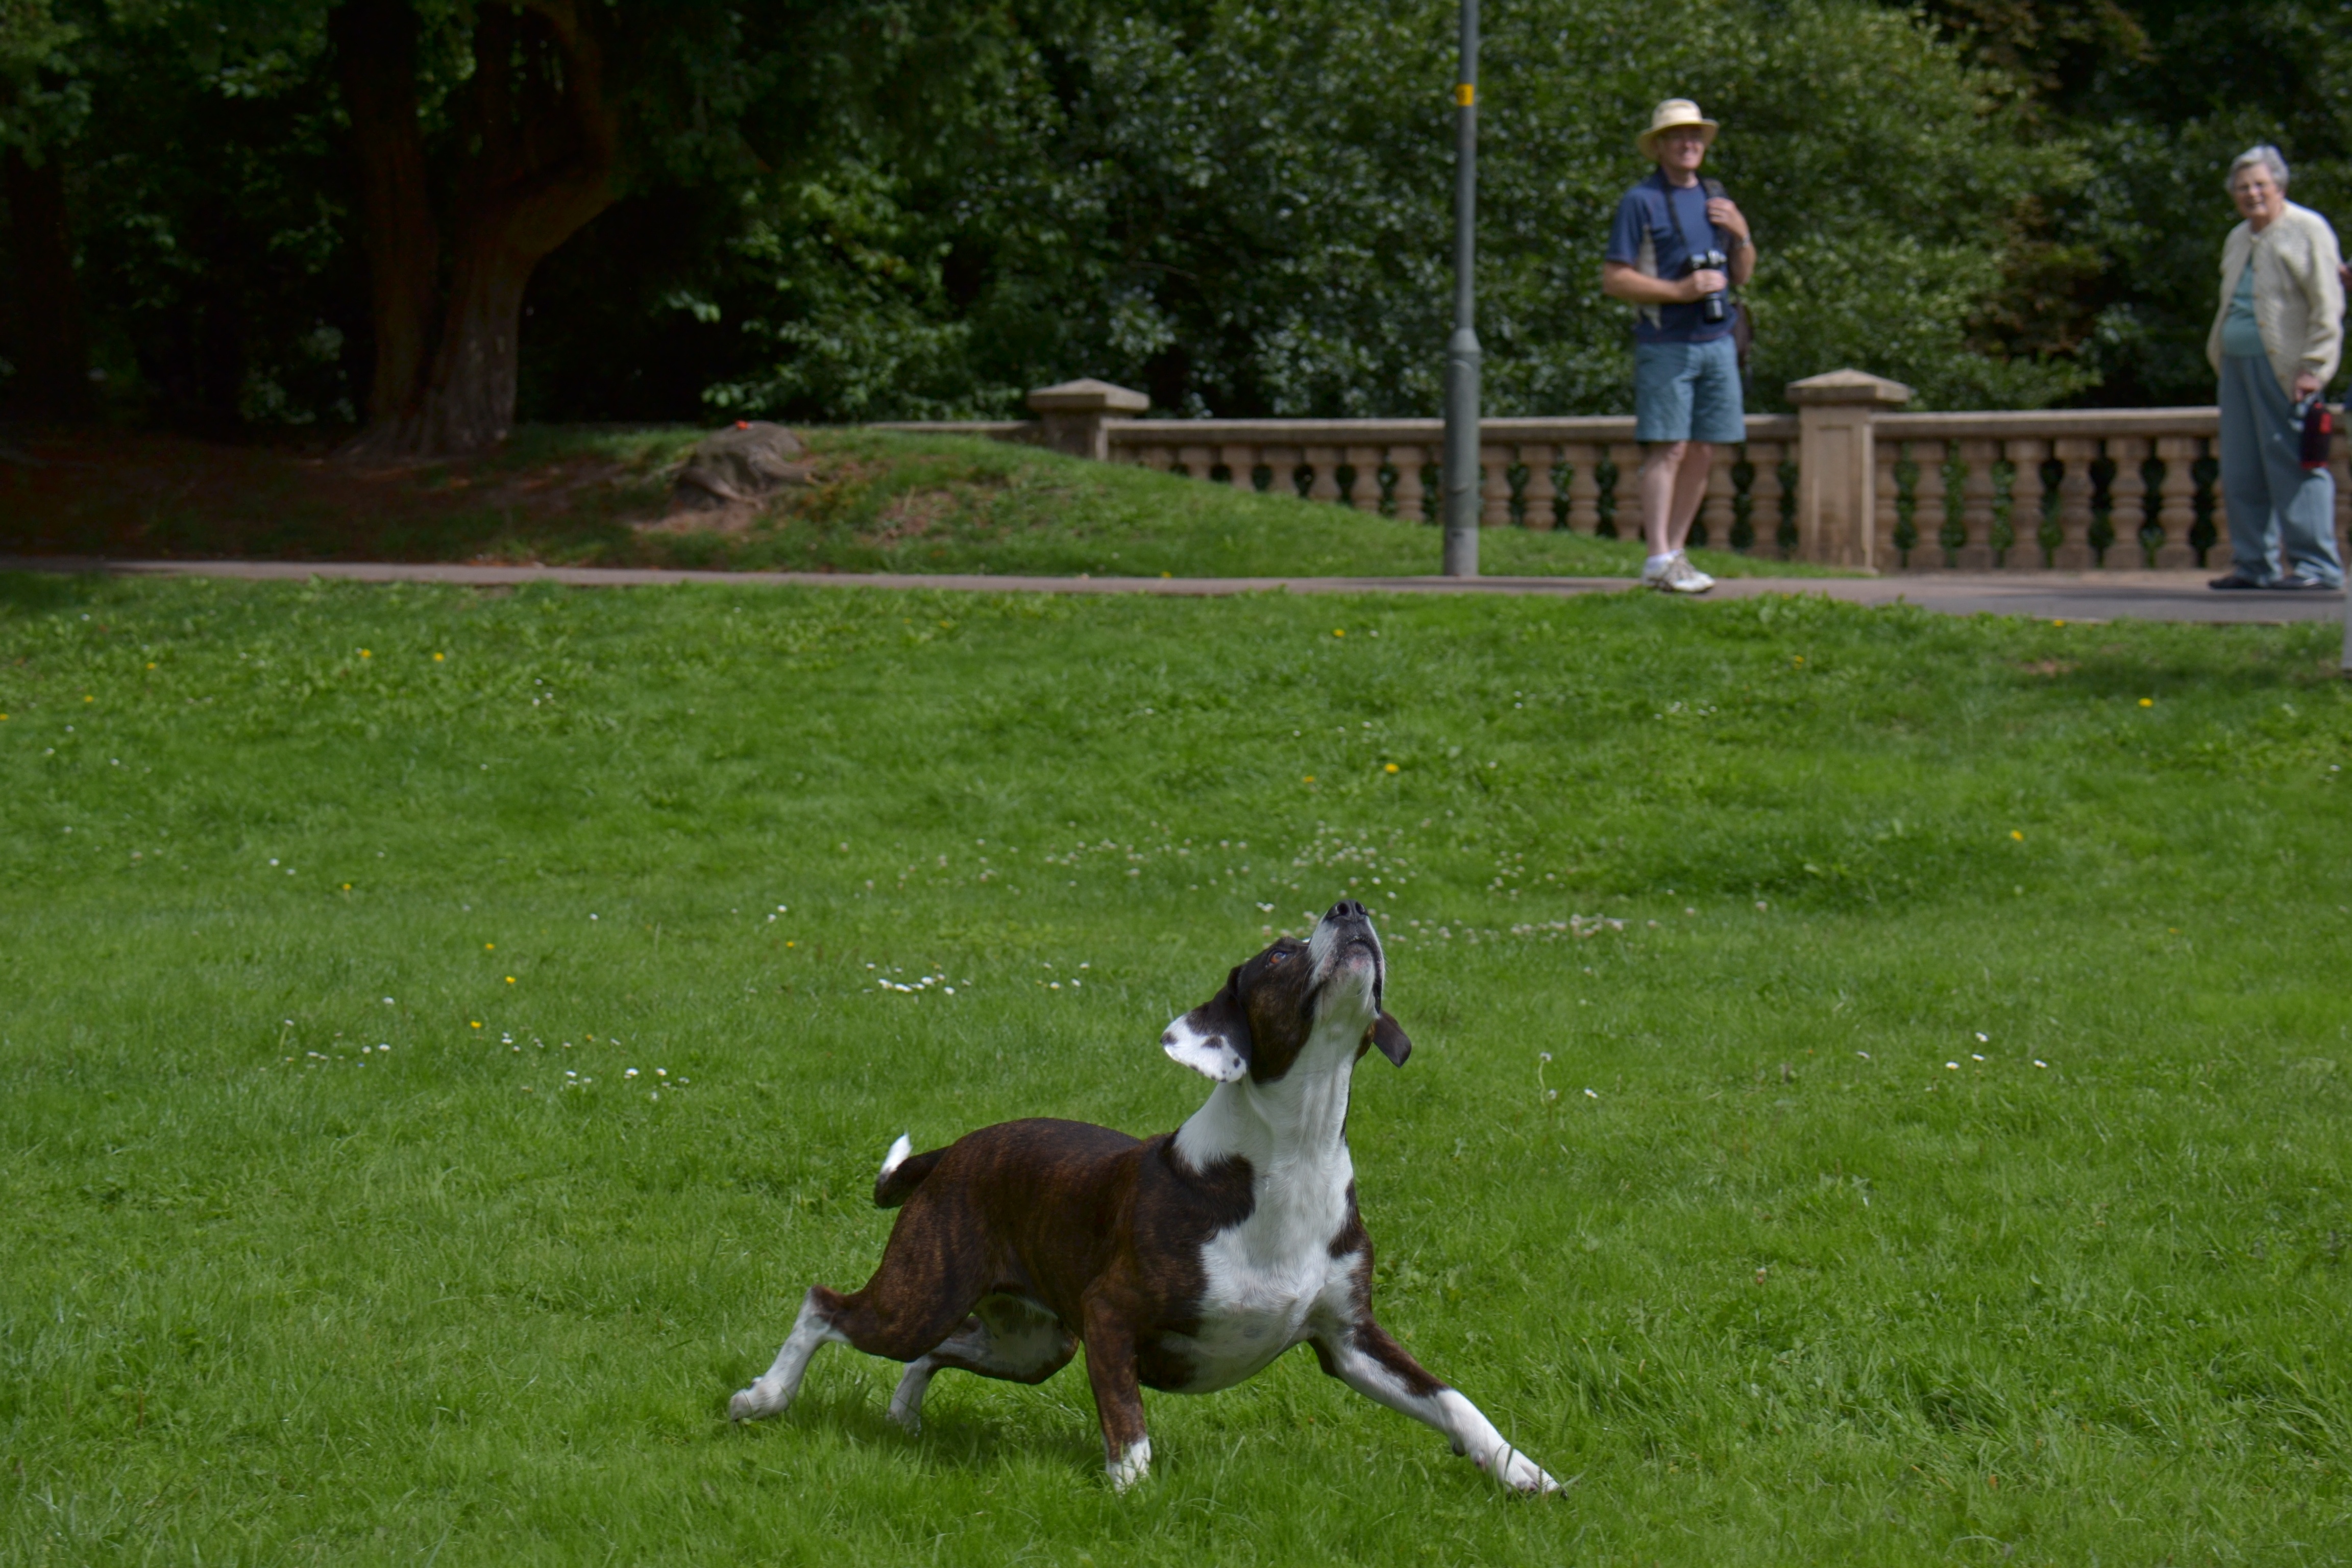
dog, animal, pet, action, mammal, friendship, hound, happy, vertebrate, companion, dog like mammal